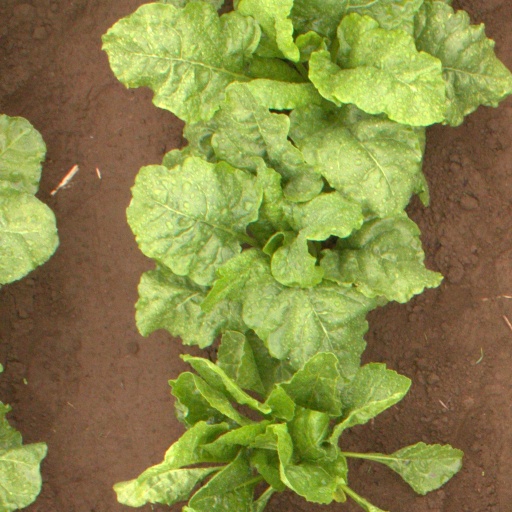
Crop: sugar beet